William Waller

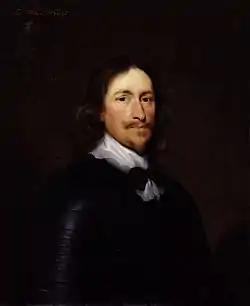
Portrait by Cornelius Johnson,

Sir William Waller JP (c. 159819 September 1668) was an English soldier and politician, who commanded Parliamentarian armies during the First English Civil War. Elected MP for Andover to the Long Parliament in 1640, Waller relinquished his military positions under the Self-denying Ordinance in 1645. Although deeply religious and a devout Puritan, he belonged to the moderate Presbyterian faction, who opposed the involvement of the New Model Army in politics post 1646. As a result, he was one of the Eleven Members excluded by the army in July 1647, then again by Pride's Purge in December 1648 for refusing to support the Trial of Charles I, and his subsequent execution in January 1649.